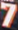
Number: 7